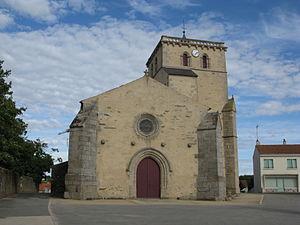
Thorigny est une commune française située dans le département de la Vendée en région Pays de la Loire.
La liste des églises de la Vendée recense de la manière la plus complète possible les églises, cathédrale et basiliques situées dans le département français de la Vendée.